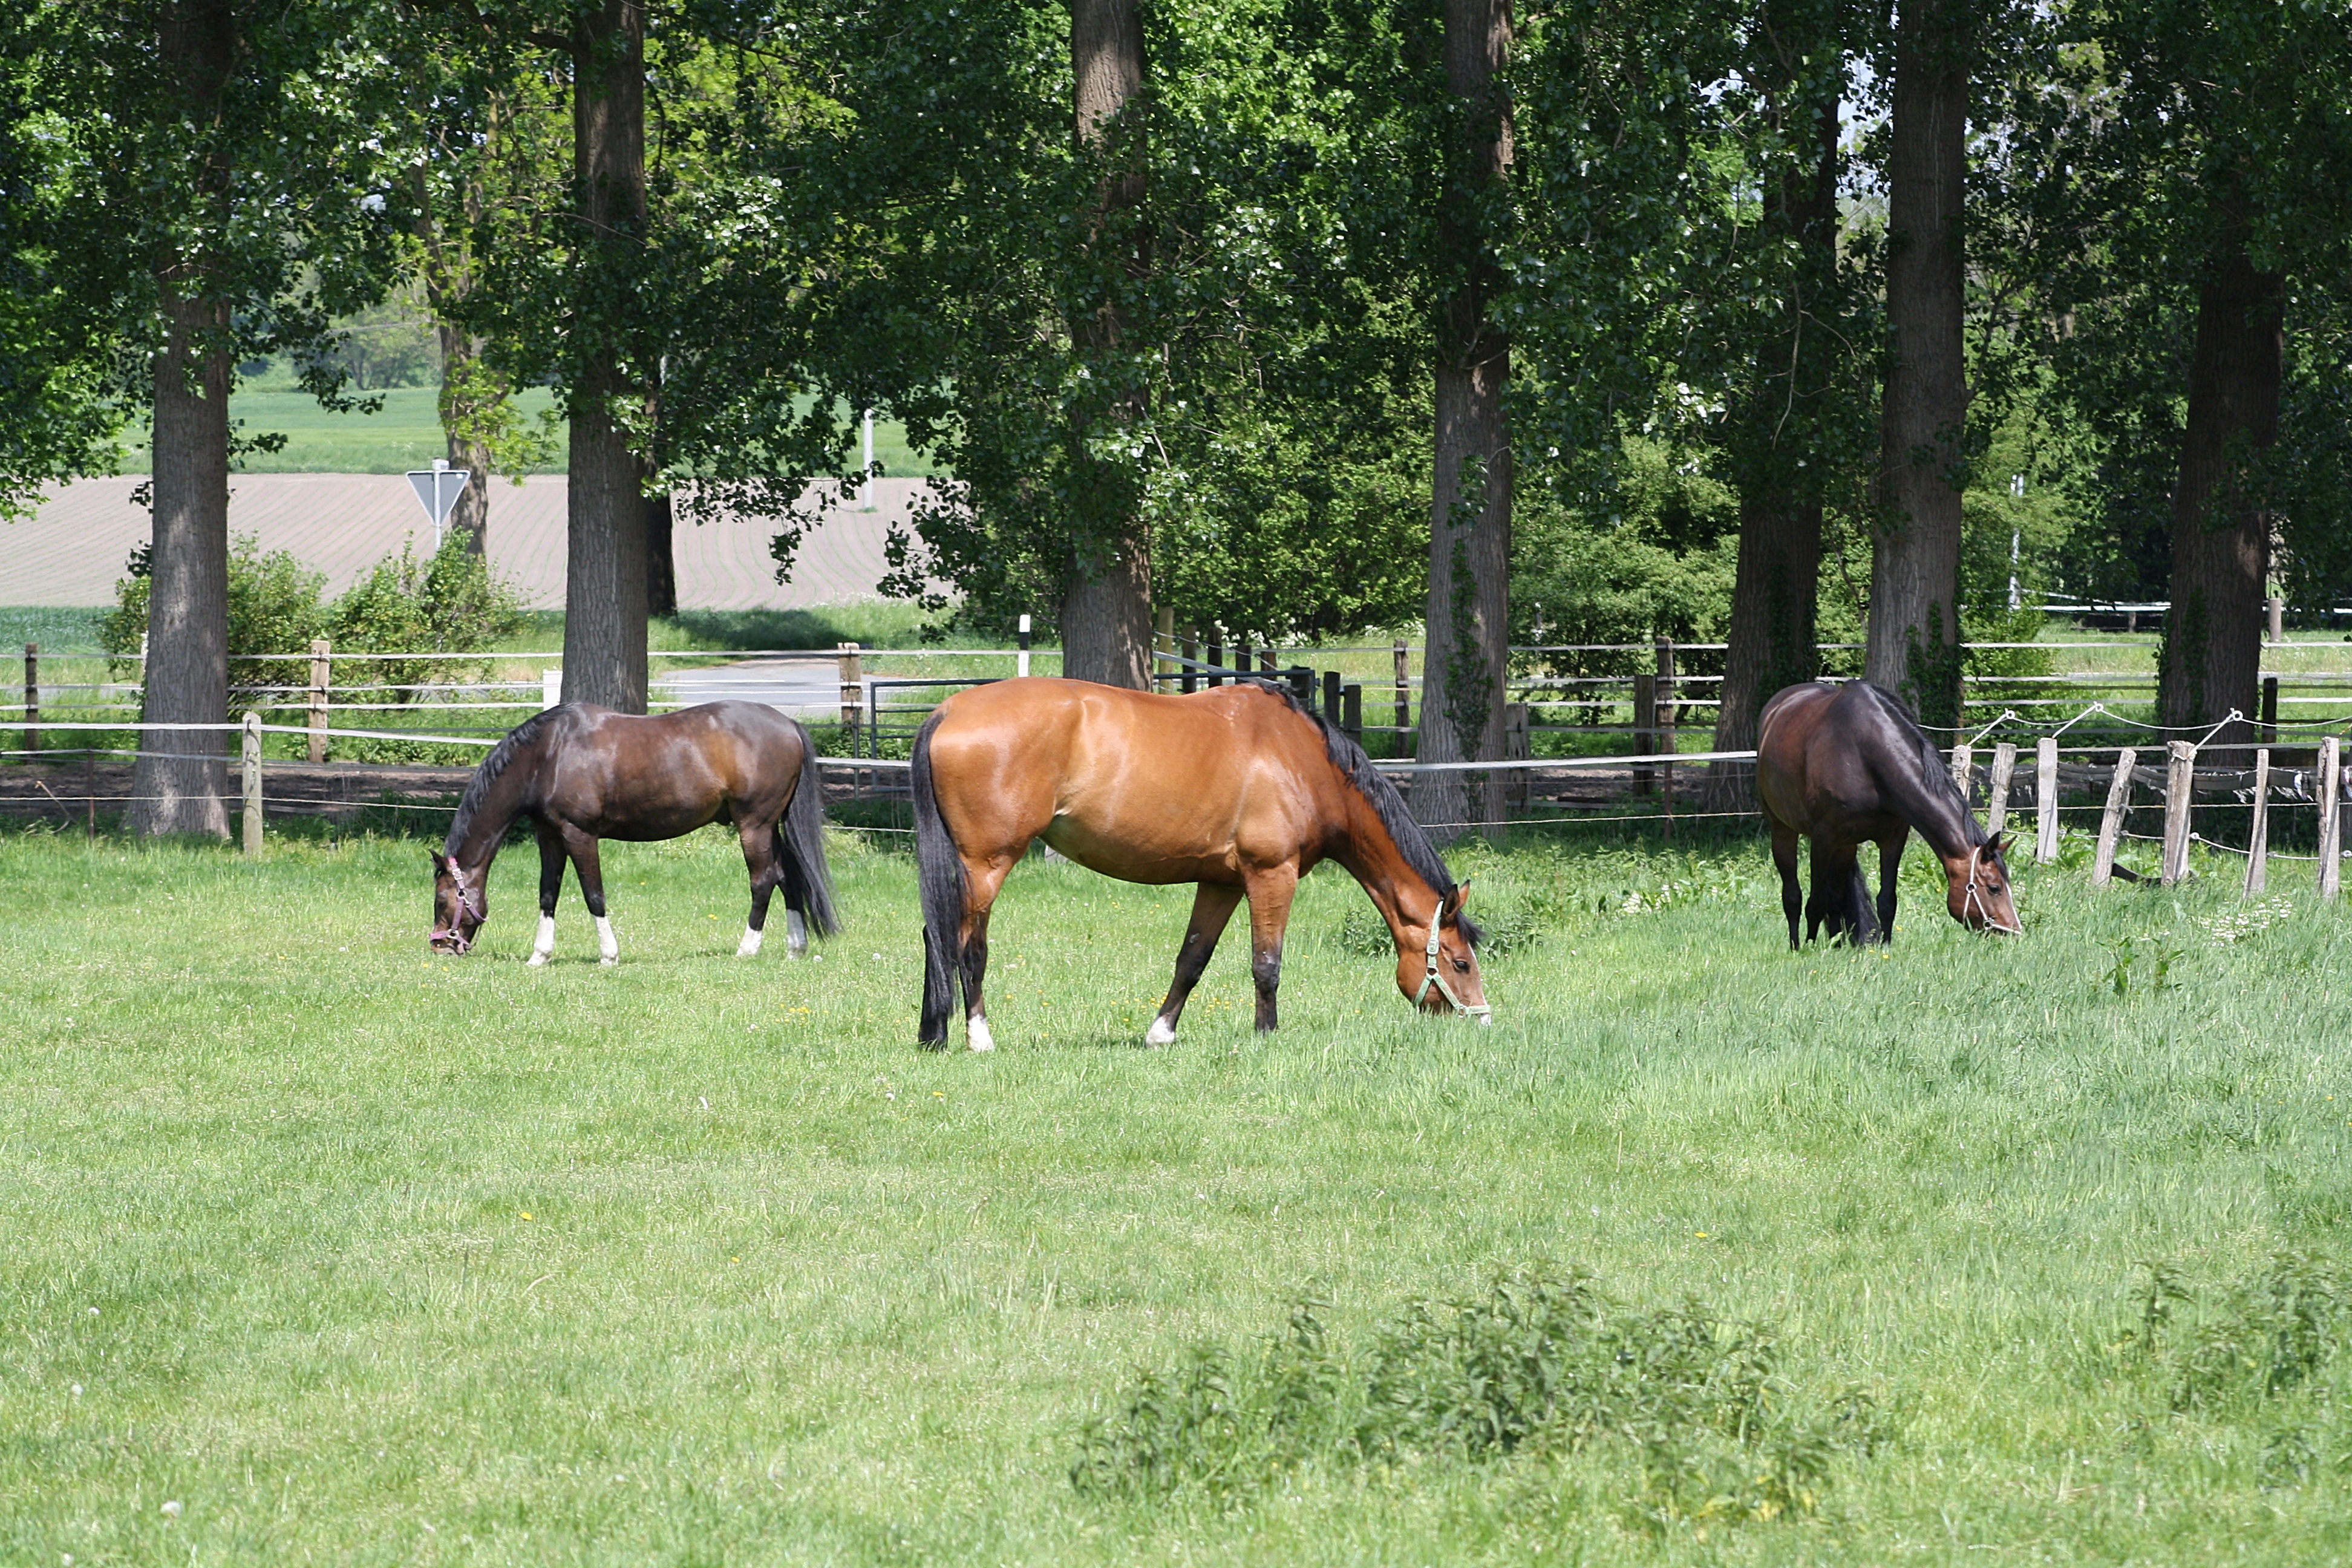
grass, farm, meadow, herd, pasture, grazing, ranch, horse, brown, mammal, stallion, mare, foal, pack animal, horse group, trail riding, horse like mammal, mustang horse